Dayton Project

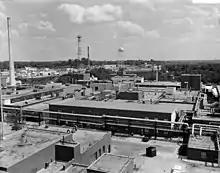
View looking southeast over the Mound Laboratories

By 1945, the Dayton Project had assumed such importance that the Manhattan Project decided to make it into a permanent facility. The original intention was to move operations to Oak Ridge, but it was decided that a site near Dayton was preferable. Few of the scientific and technical staff wanted to move to Tennessee, and there were concerns about the dangers of polonium contamination at a plutonium processing site. A search for a suitable site began in early 1946, and one was found in Miamisburg, about from Dayton. The site was next to a state park containing a large prehistoric Indian burial mound, which ultimately gave the Mound Laboratories its name. It was initially known as Unit V. Monsanto began construction in May 1946, using the Detroit firm of Giffels and Vallet as architects, while the plant was built by the Maxon Construction of Dayton. The design called for an underground complex that could withstand a direct hit from a bomb, with protection against biological and chemical weapons, at a cost of $17,900,000.